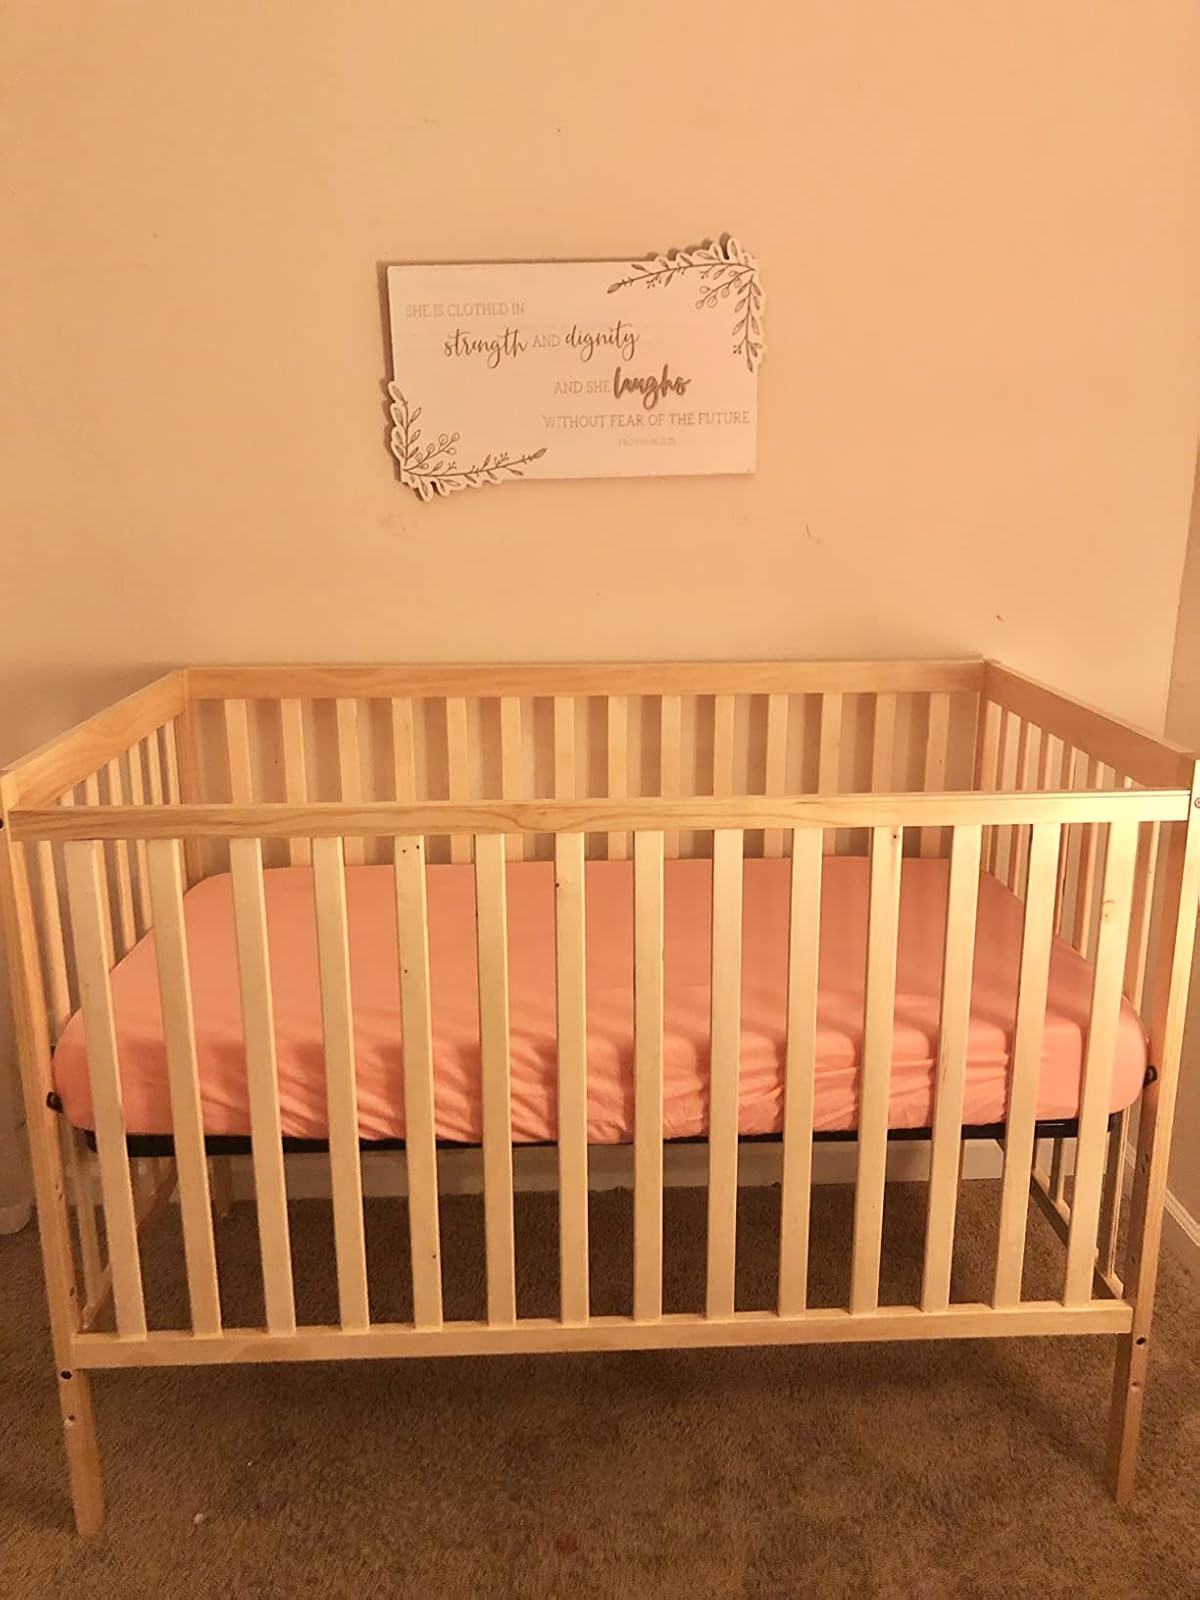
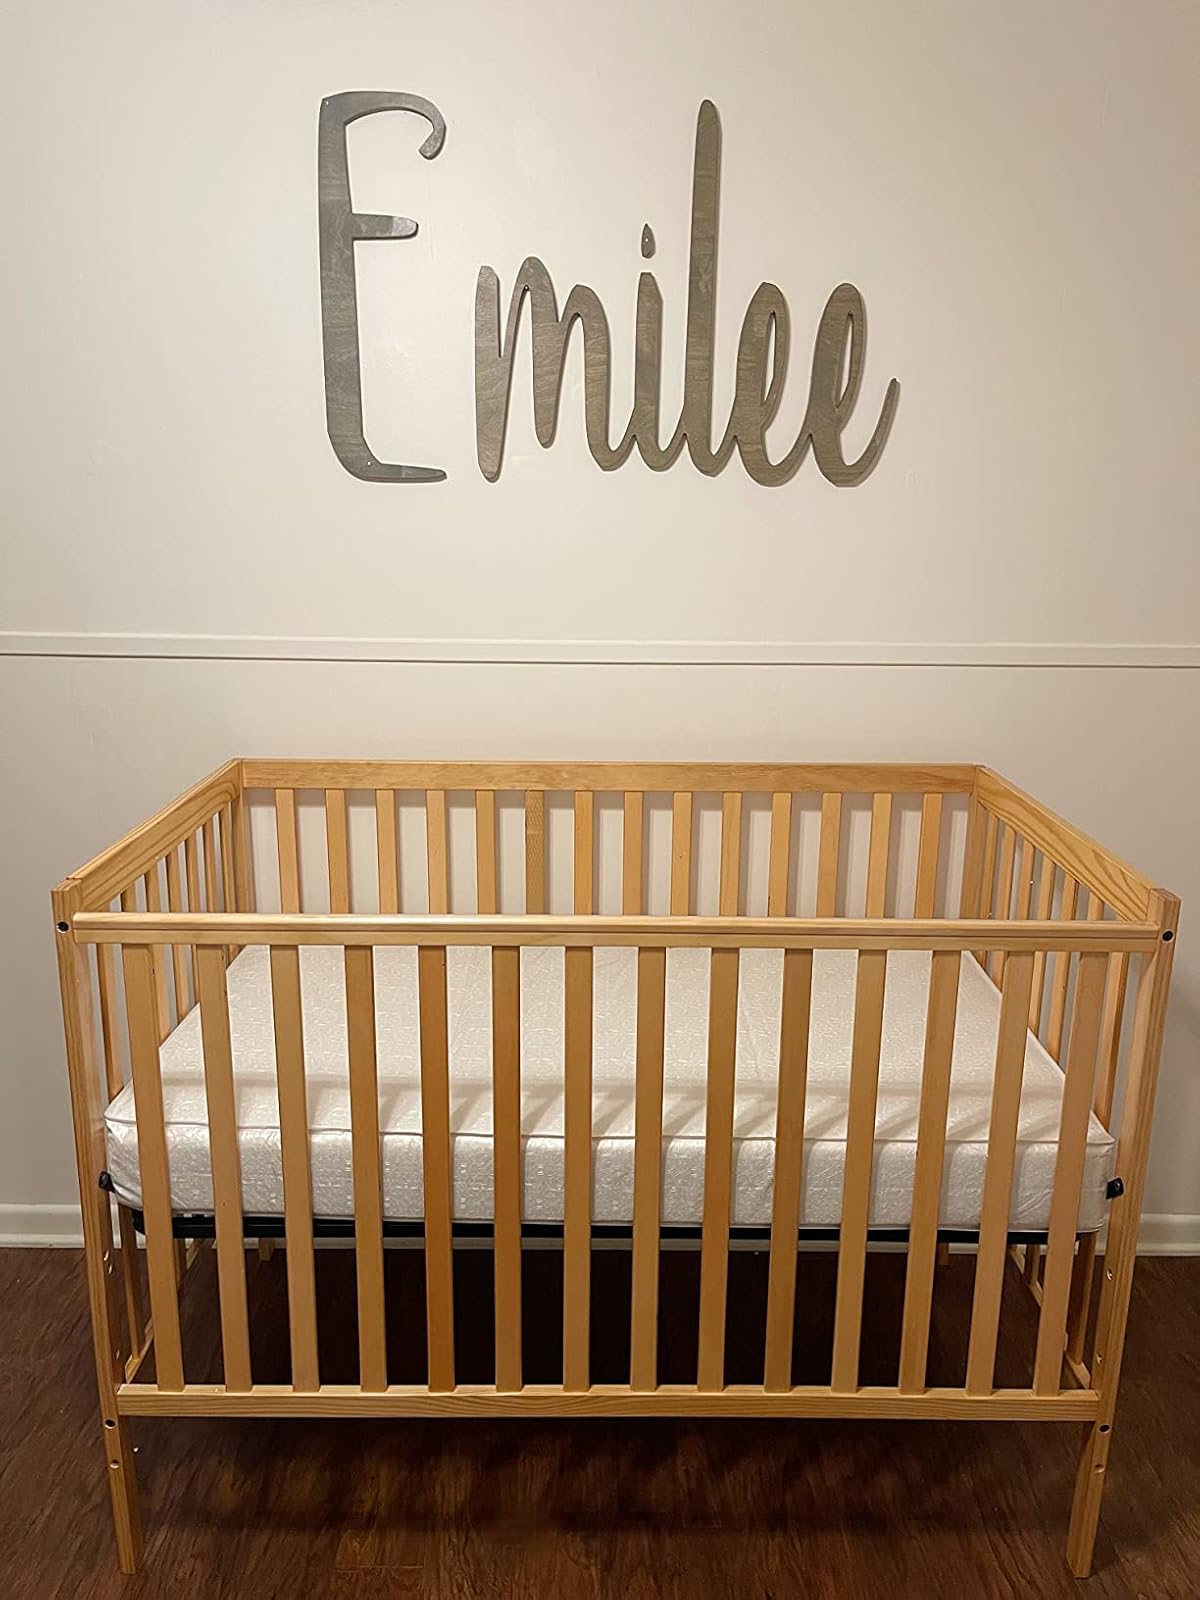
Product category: products_crib
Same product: yes